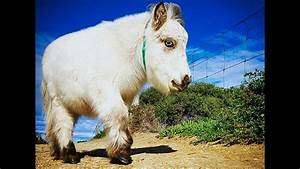
Label: horse